Persona (1966 film)

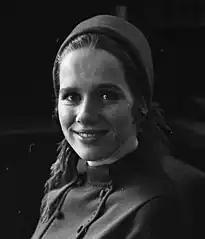
Bergman believed in the importance of the face, and Liv Ullmann said that she was cast because of hers.

According to Singer, Bergman confronts his viewers with "the nature of his art form". Literary critic Maria Bergom-Larsson wrote that "Persona" reflected Bergman's approach to filmmaking. Although Alma initially believes that artists "created out of compassion, out of a need to help", she sees Elisabet laugh at performances on a radio program and finds herself the subject of the actress's study. She rejects her earlier belief: "How stupid of me". As Elisabet studies Alma, Bergman studies them both.